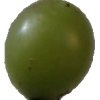
Label: grape